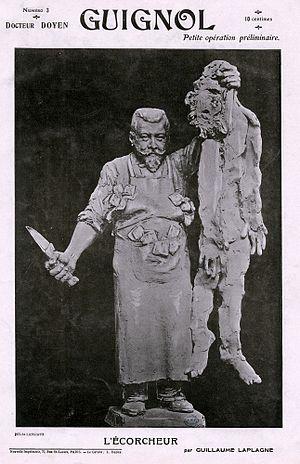
L'écorcheur
Eugène Louis Doyen, né le 16 décembre 1859 à Reims et mort le 21 novembre 1916 à Paris, est un chirurgien français de renommée internationale, cité par l'écrivain russe Mikhaïl Boulgakov, modèle du personnage de Cottard chez Marcel Proust, et vilipendé par Léon Daudet dans Les Morticoles sous les traits du Docteur Bradilin. On le considère comme l’un des rénovateurs de la chirurgie française de la fin du XIXᵉ siècle malgré ses théories inexactes sur le cancer. Il est une figure mondaine, extrêmement controversée et solitaire de la chirurgie française, à l'écart des institutions académiques et de la Faculté de médecine. Auteur d'une œuvre considérable, il est l'inventeur de nombreux instruments chirurgicaux et promoteur de l'électrocoagulation. On lui doit de très importants perfectionnements dans la technique opératoire.